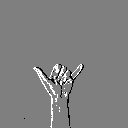
ASL letter: y